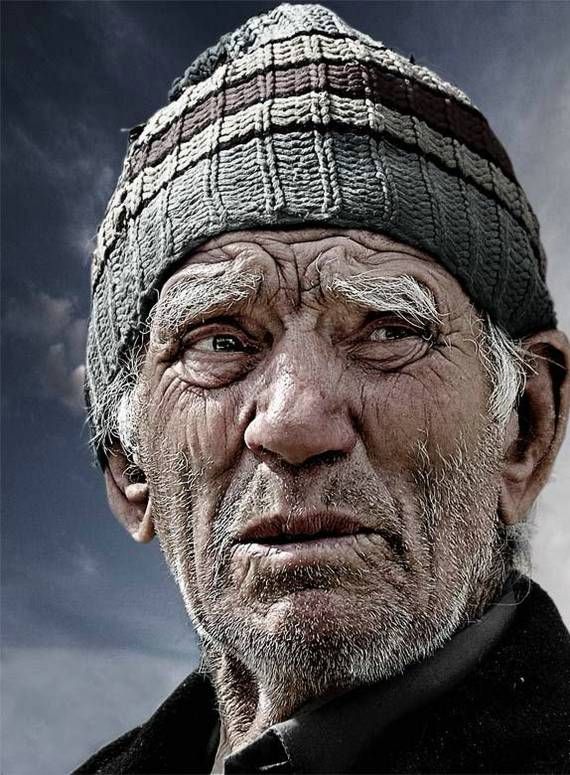
Gender: men